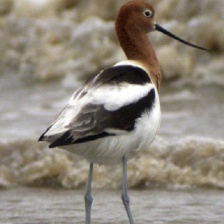
Species: AMERICAN AVOCET
Scientific name: PSITTACULA EUPATRIA